Myrtle Fillmore

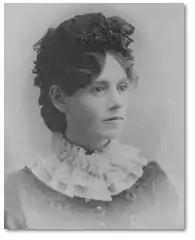

Mary Caroline "Myrtle" Page Fillmore (August 6, 1845 – October 6, 1931) was an American who was co-founder of Unity, a church within the New Thought Christian movement, along with her husband Charles Fillmore. Before that she worked as a schoolteacher.